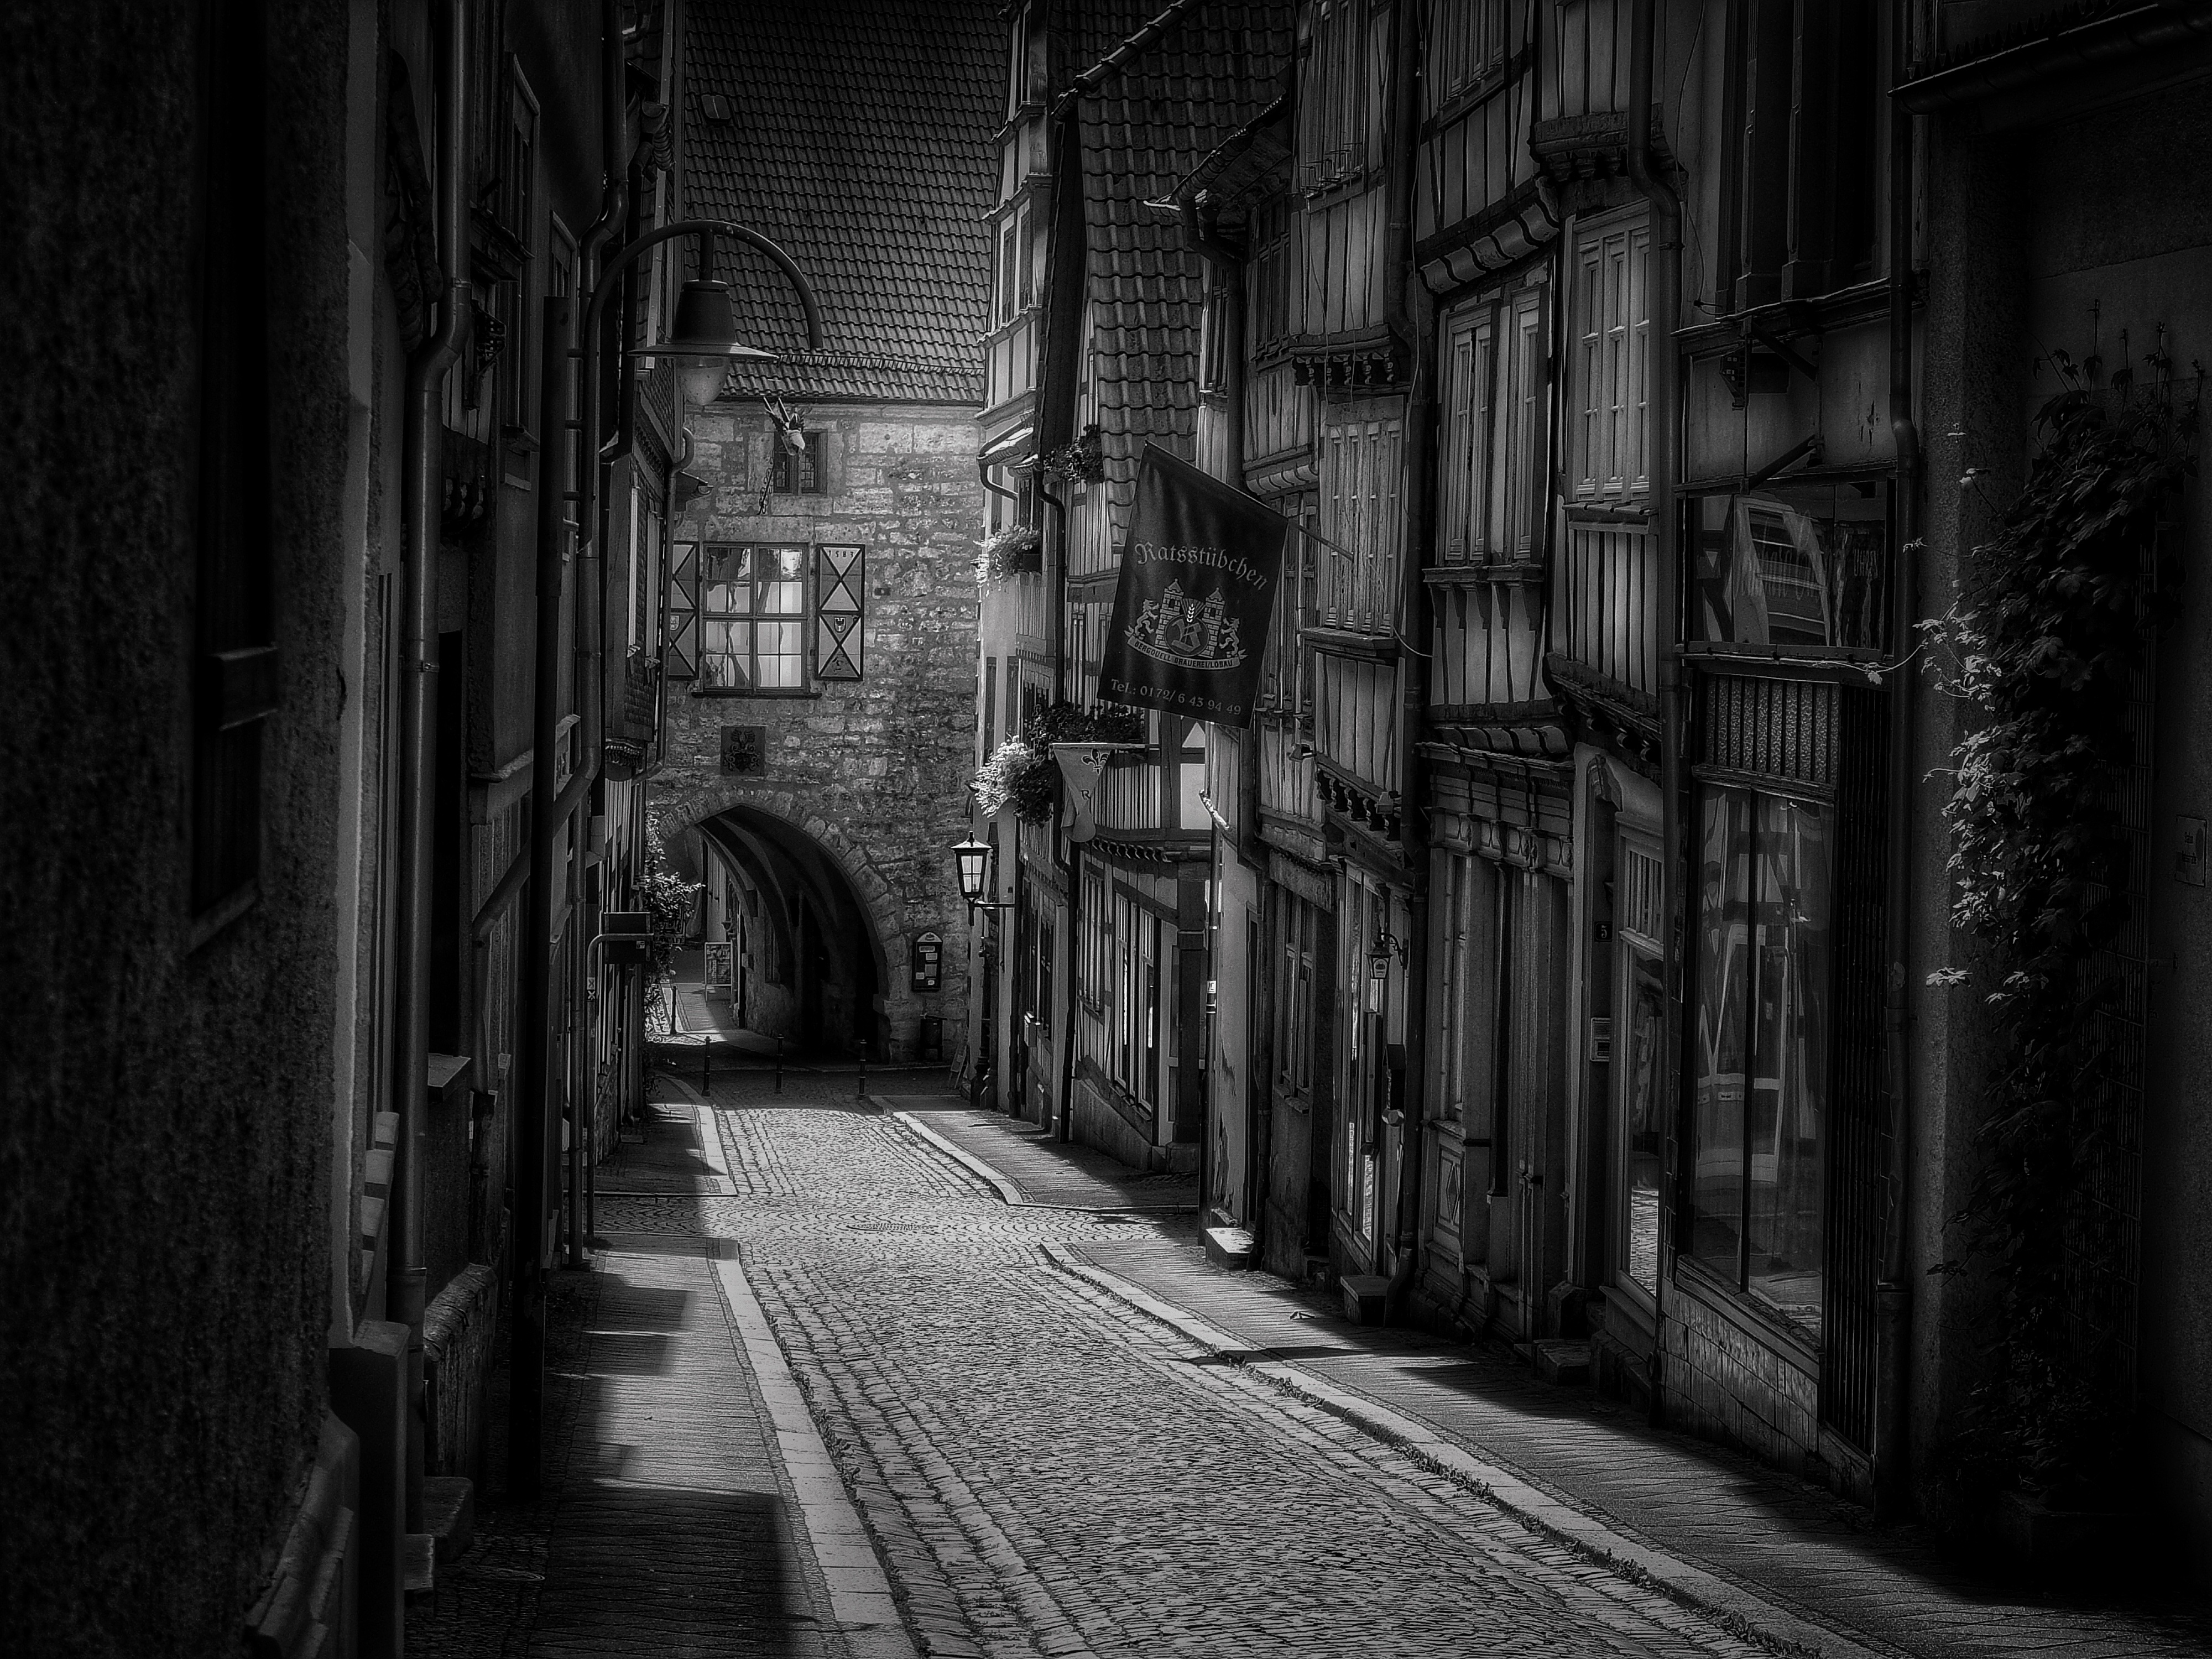
light, black and white, road, white, street, night, photography, town, alley, city, darkness, black, monochrome, lighting, old town, medieval, buildings, infrastructure, symmetry, truss, medieval town, urban area, monochrome photography, cobblestone street, film noir